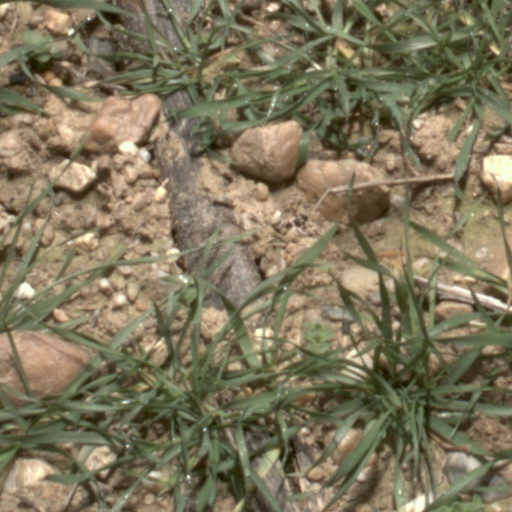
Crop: wheat